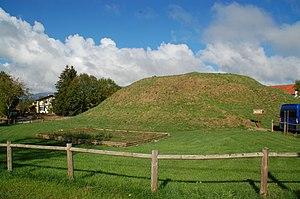
Saint-Jean-le-Vieux est une commune française située dans le département des Pyrénées-Atlantiques, en région Nouvelle-Aquitaine.